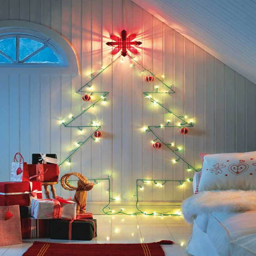
outline a tree or other shape with lights .